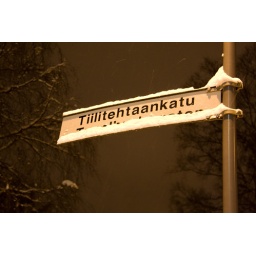
A snowy road sign in Vaasa, Finland.